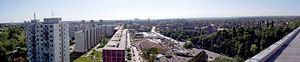
Sereď est une ville de la région de Trnava en sud-ouest de Slovaquie, sur les rives du Váh, située à environ 55 km à l'est de Bratislava. Sa population est de 17 200 habitants.